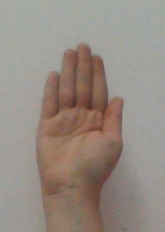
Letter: seen